Krestintern

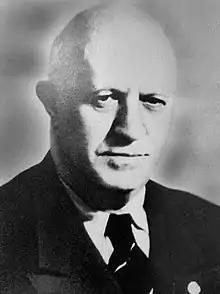
Bulgarian communist Vasil Kolarov was head of the Krestintern during its waning years, leading the organization from 1928 until its demise in 1939

The Red Peasant International was established at a founding congress held in Moscow from 10–16 October 1923. The gathering was attended by 158 delegates, hailing from 40 countries, with a majority of participants representing countries in Eastern Europe and Asia. This gathering established a governing body comparable to the Executive Committee of the Communist International known as the International Peasant Council. Two major plenary sessions of the International Peasant Council were held — the first in October 1923 and the second in November 1927.